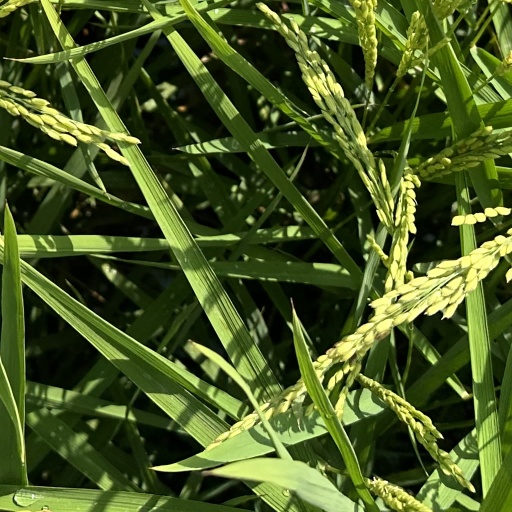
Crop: rice